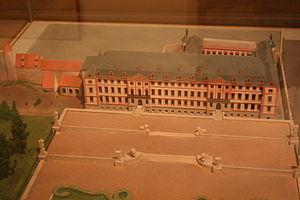
Maquette du château de Saverne avant l'incendie de 1779
Les Musées du château des Rohan se situent à Saverne, dans le département du Bas-Rhin.